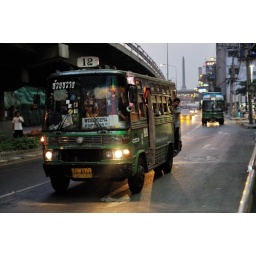
The notoriously fast little green buses in Bangkok.